Answer in natural language. Which object is closer to the camera taking this photo, white rectangular dining table (highlighted by a blue box) or light brown wooden dresser with 10 drawers (highlighted by a green box)? Choose between the following options: light brown wooden dresser with 10 drawers (highlighted by a green box) or white rectangular dining table (highlighted by a blue box)
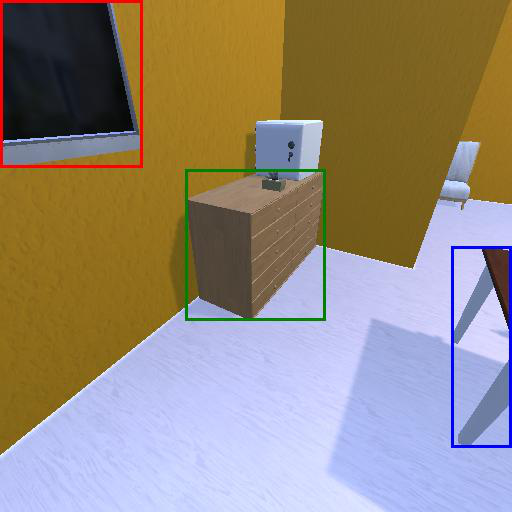
<answer>white rectangular dining table (highlighted by a blue box)</answer>